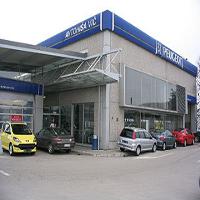
Weather: cloudy or overcast